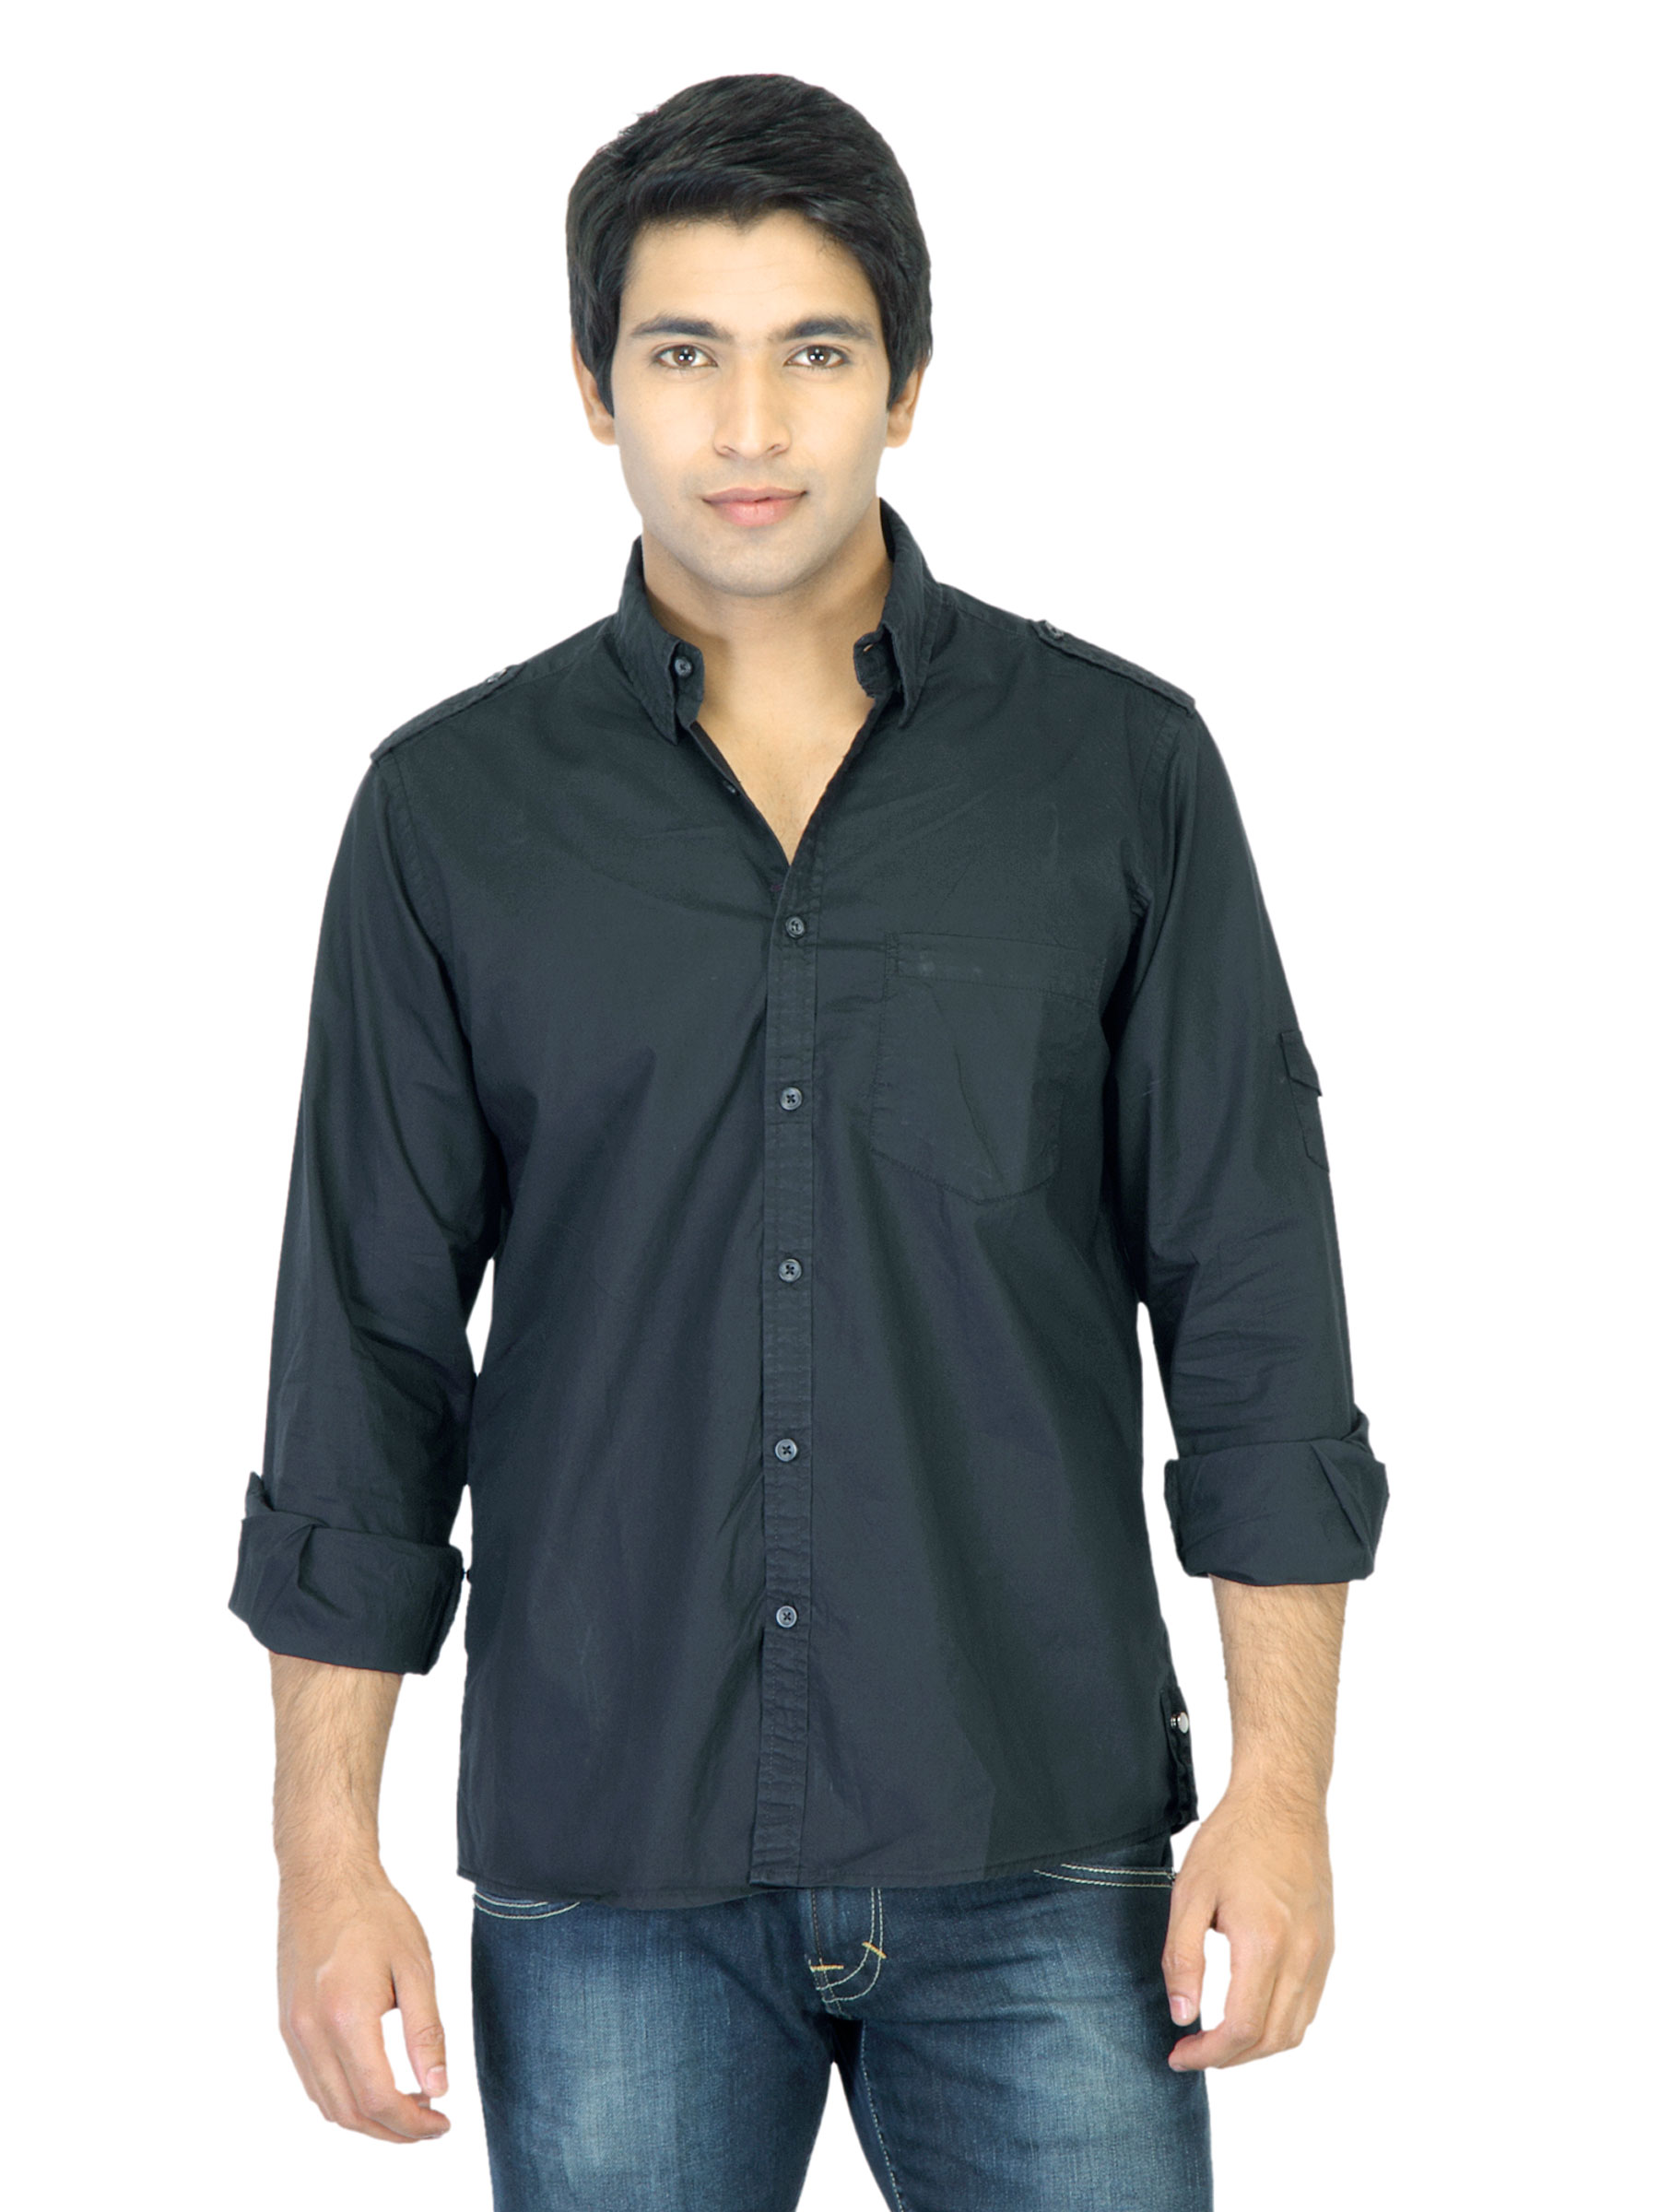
Indigo Nation Men Black Shirt
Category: Apparel / Topwear / Shirts
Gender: Men
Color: Black
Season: Summer 2012
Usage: Casual